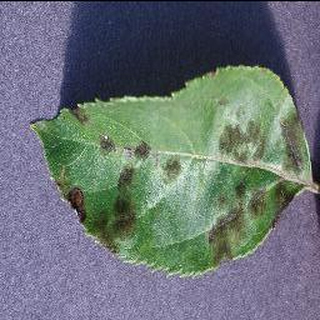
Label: apple_apple_scab